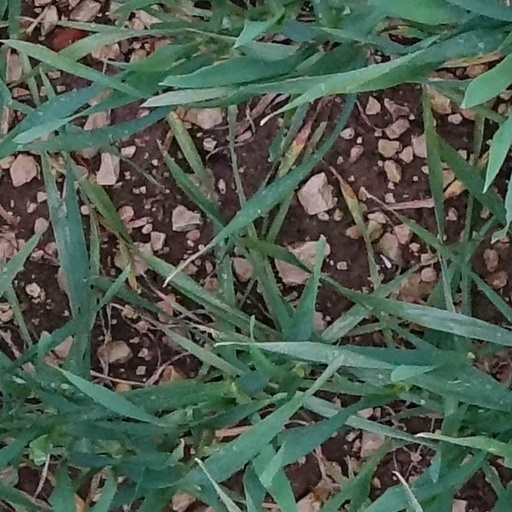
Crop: wheat